Alcatraz water tower

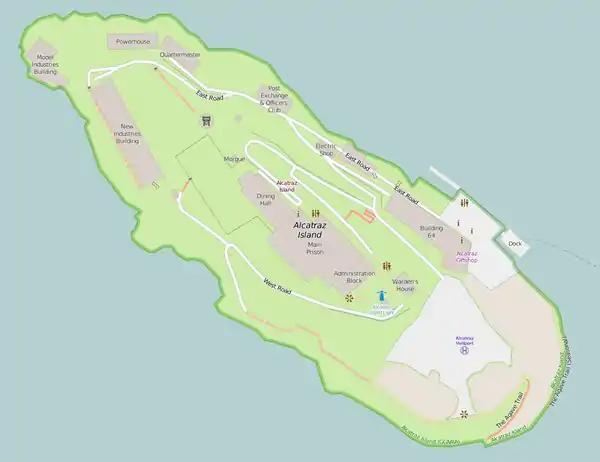
The tower is the rounded symbol beyond the Recreation Yard

As Alcatraz had no water supply of its own, it had to import it from the mainland, brought by tug and barge. During the island's military years, it was stored in ground tanks and cisterns situated on the roof of the citadel. The water tower was built in 1940–41 by the Federal Bureau of Prisons.